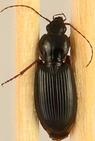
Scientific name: Synuchus impunctatus
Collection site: Harvard Forest & Quabbin Watershed NEON (HARV), plot HARV_001